Rufford Old Hall

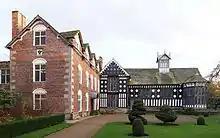
View of old country house seen across gardens; the exterior walls of the house are in Tudor black and white

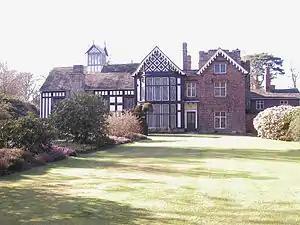
View of old country house seen across gardens; the exterior walls of the house are in Tudor black and white

The frontage has bay windows to the right and the entrance door to the left, alongside the more dominant, two-storey gable of the east wing.